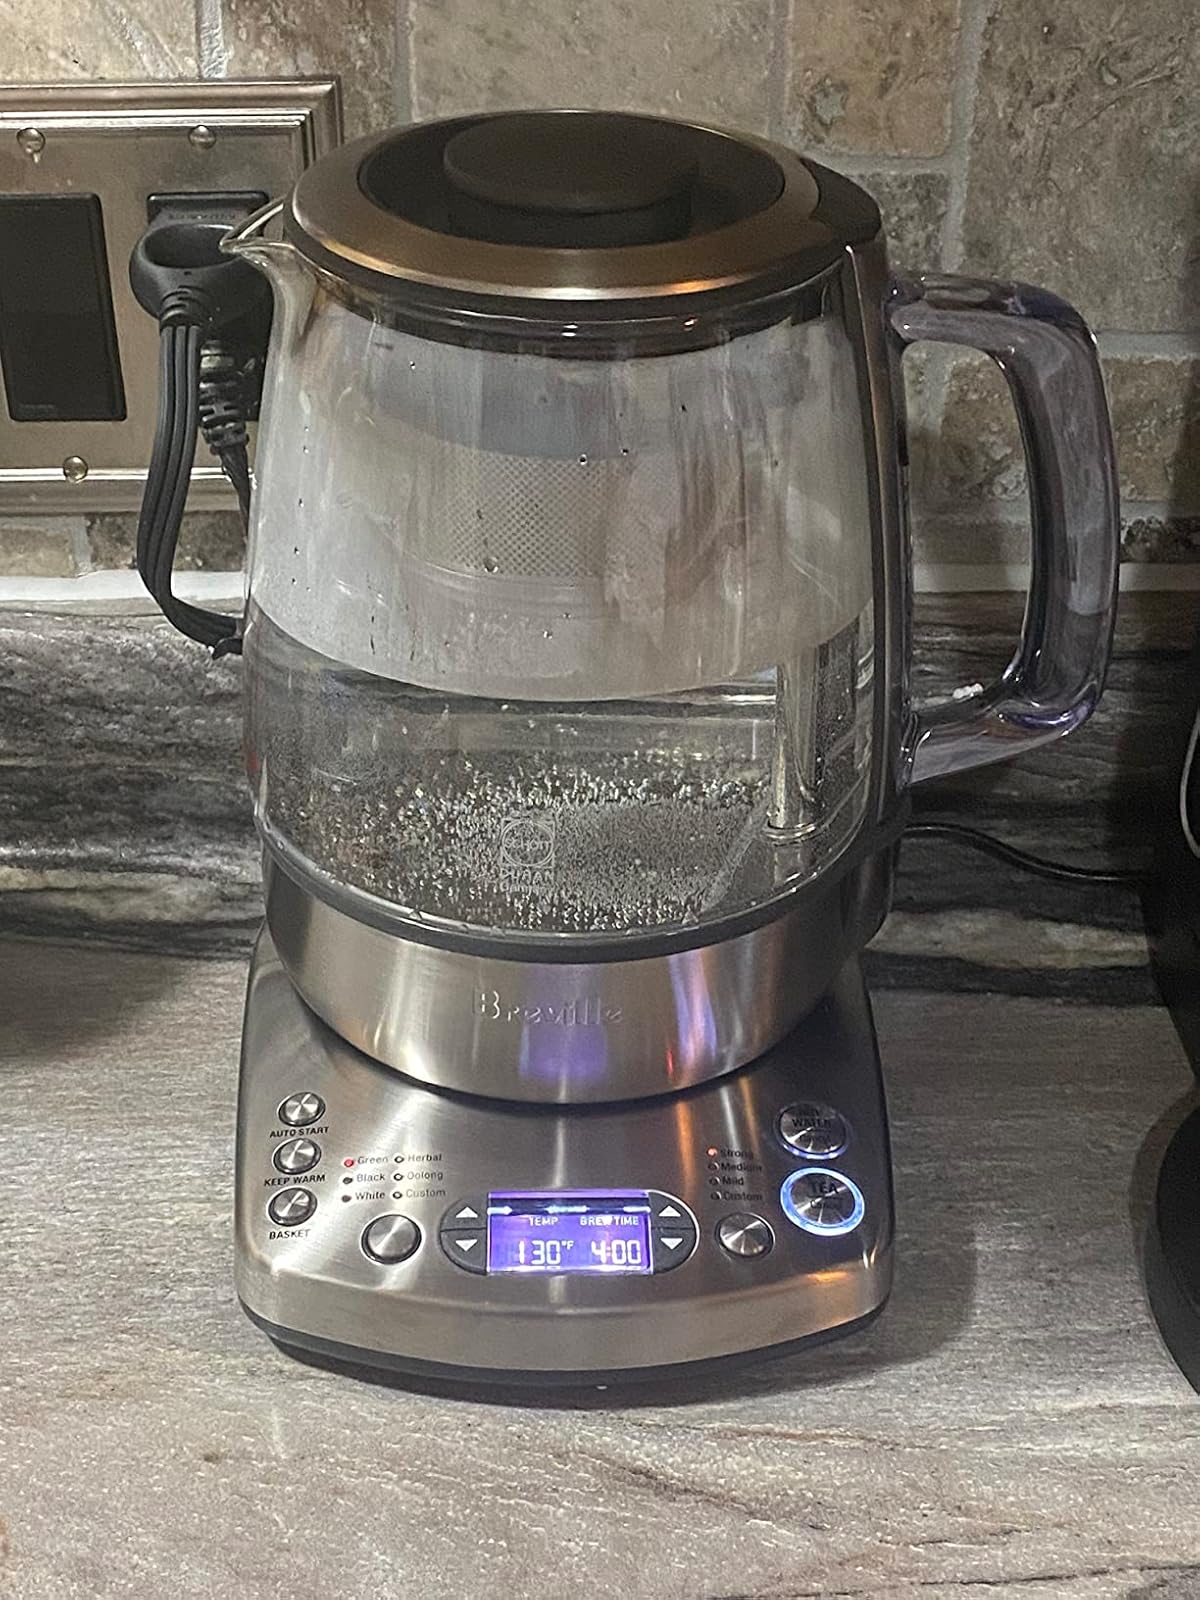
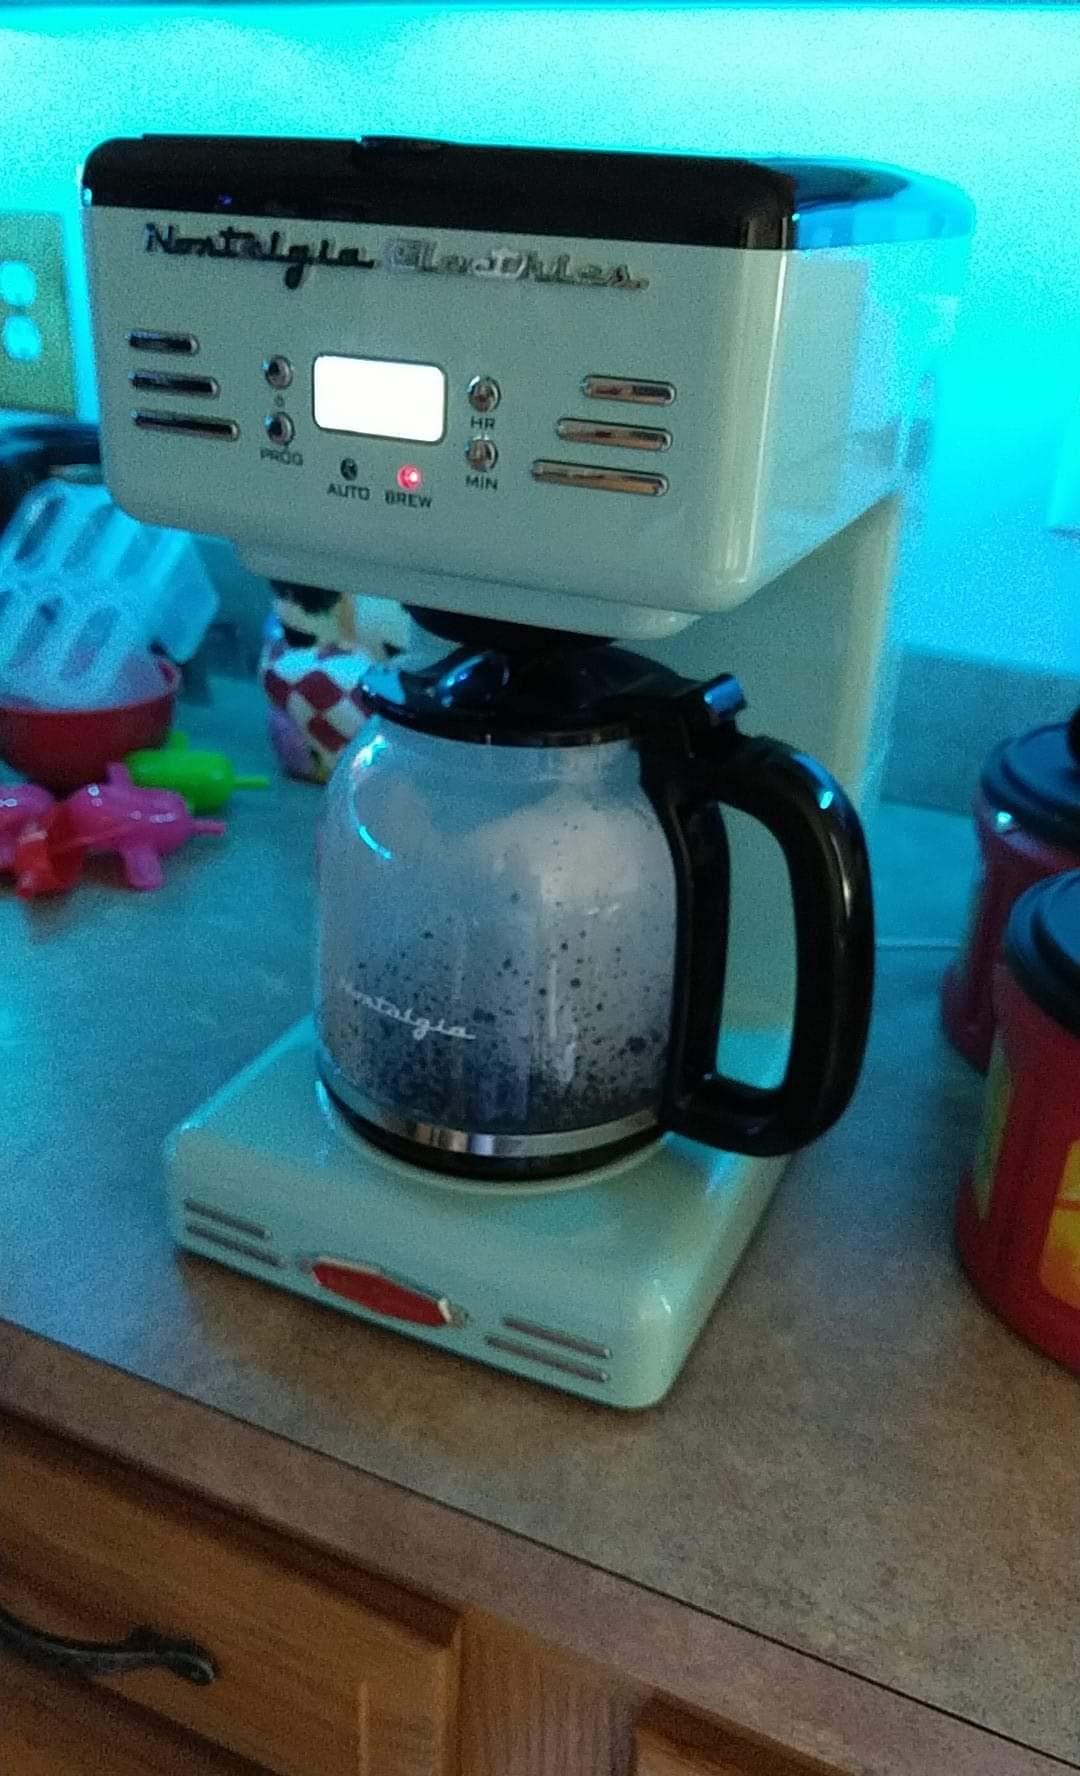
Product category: items_tea
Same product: no